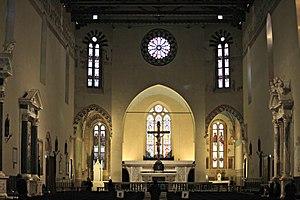
La Basilique Saint-François de Lucques est située sur la place du même nom et était attachée à un ancien couvent.